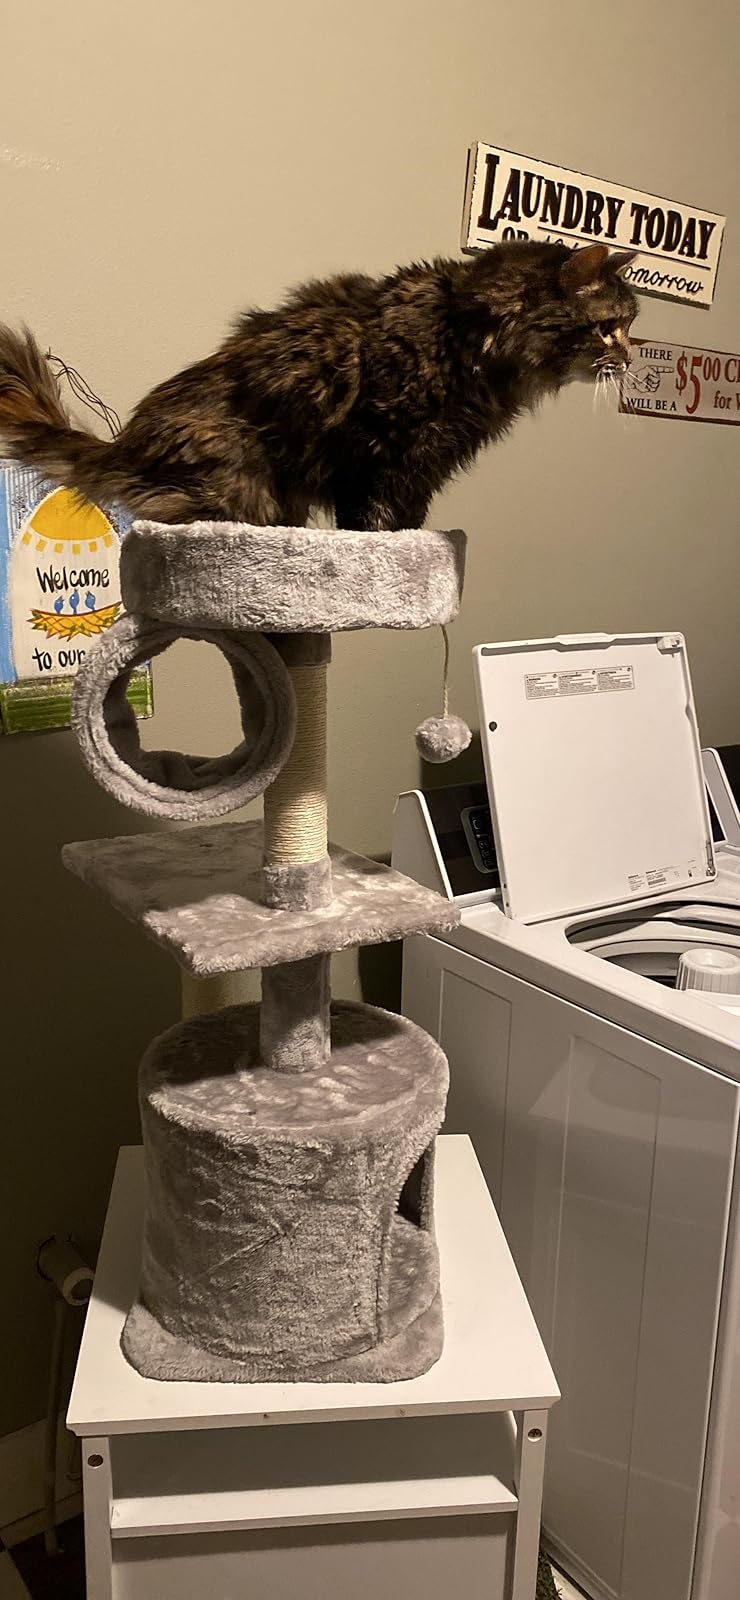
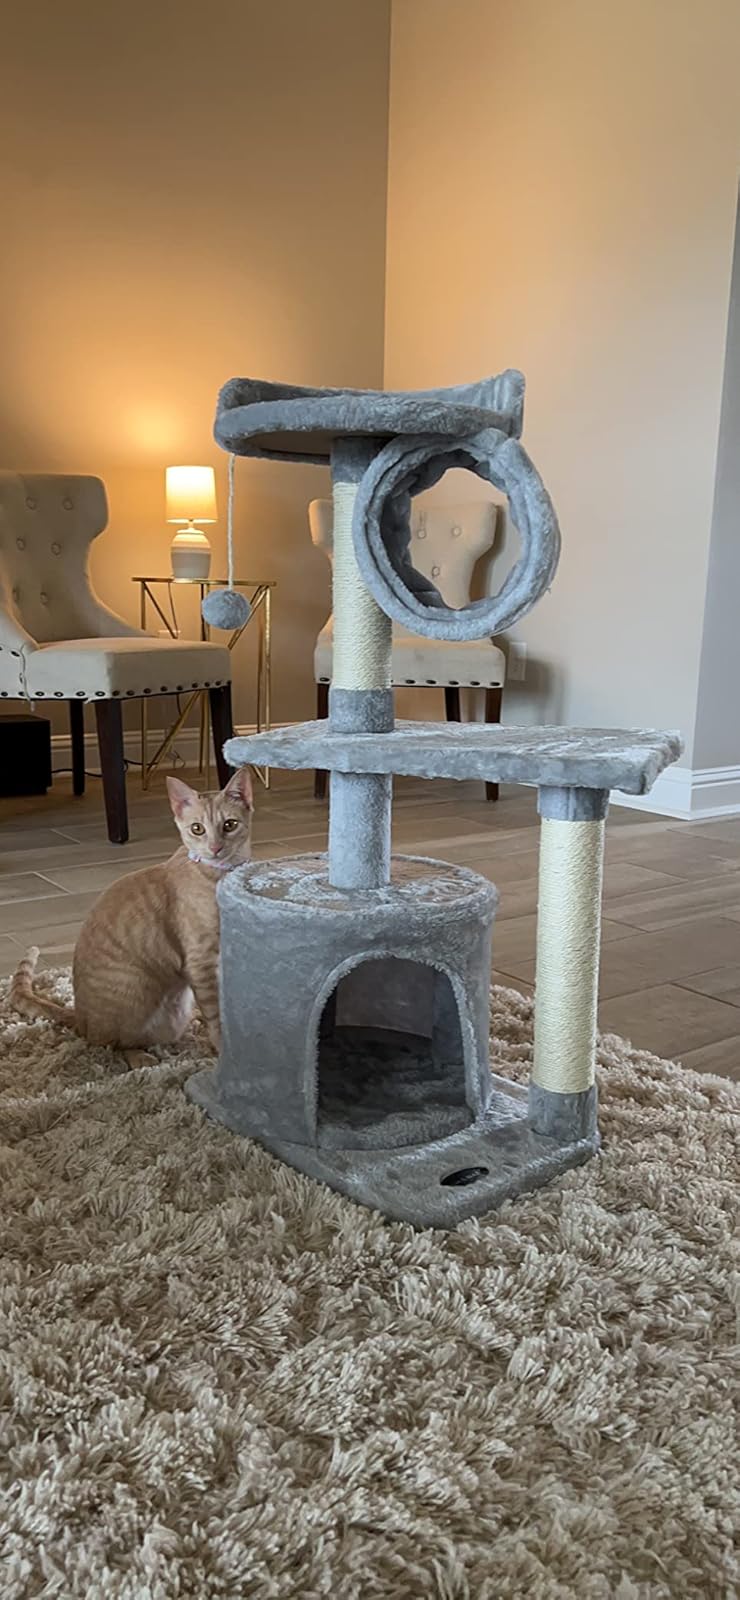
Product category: items_cat tree
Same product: yes